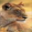
Label: lion